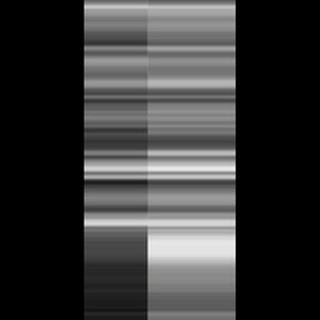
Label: sugarcane_yellow_leaf_disease